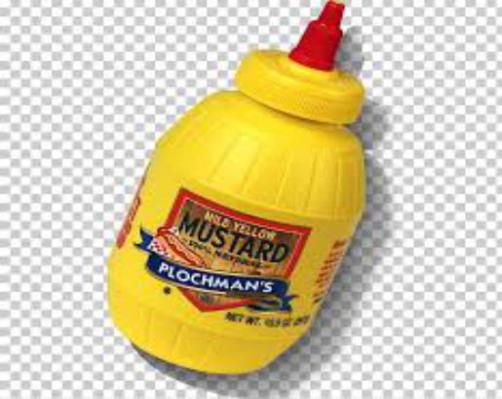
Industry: Food